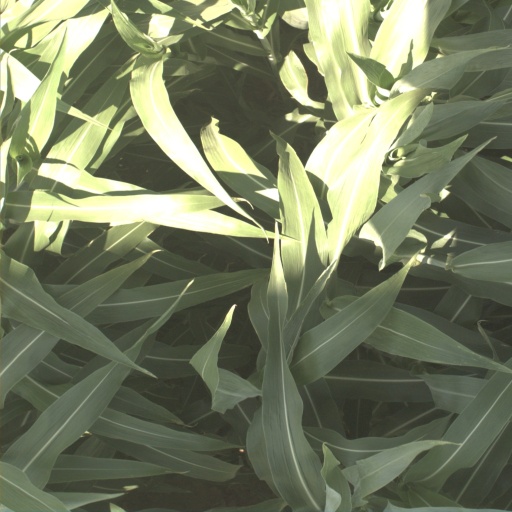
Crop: sorghum